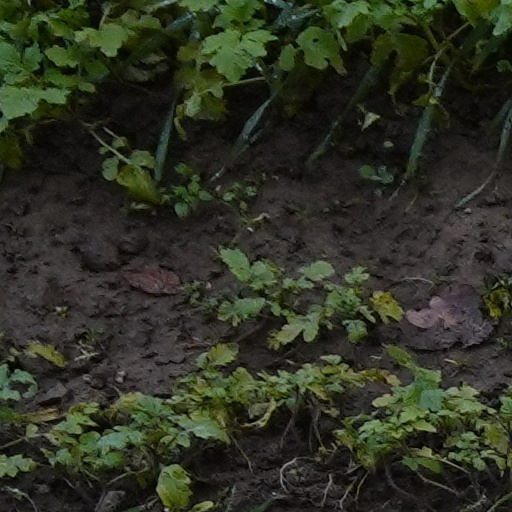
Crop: wheat